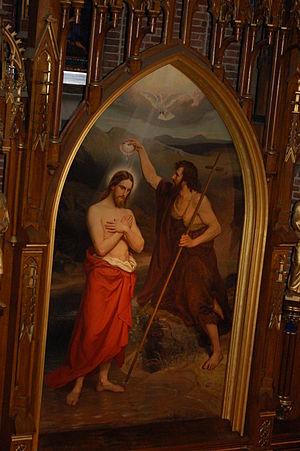
L'église de la Sainte-Trinité est un temple luthérien dépendant de l'Église de Norvège situé dans le quartier d'Hammersborg à Oslo.